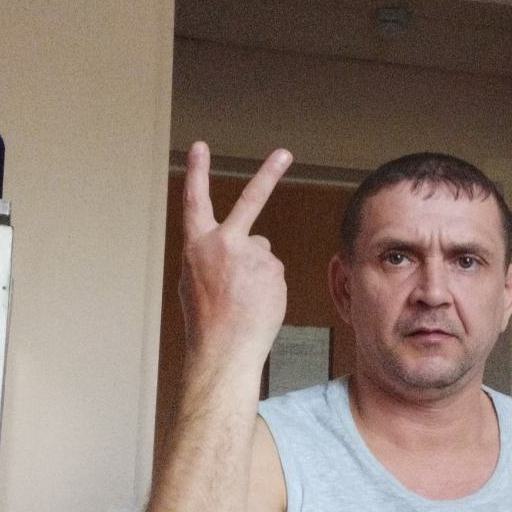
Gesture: peace_inverted